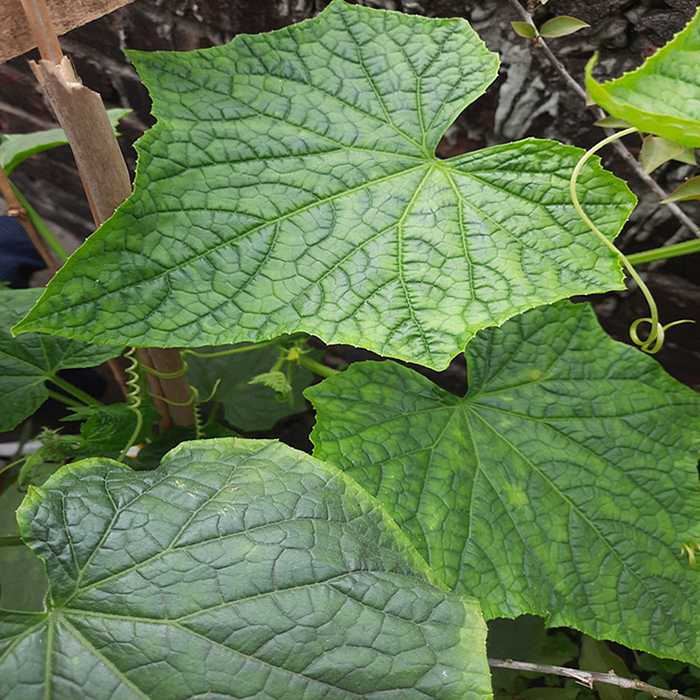
Plant: Cucumber
Label: Fresh leaf